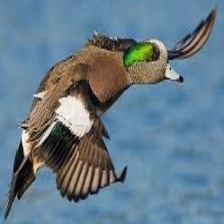
Species: AMERICAN WIGEON
Scientific name: MARECA AMERICANA
ImageNet parent category: drake